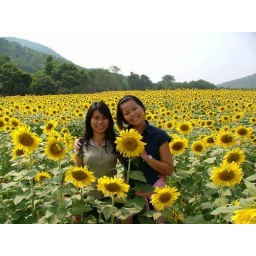
Me and my friend at sun flower field in Khao Yai